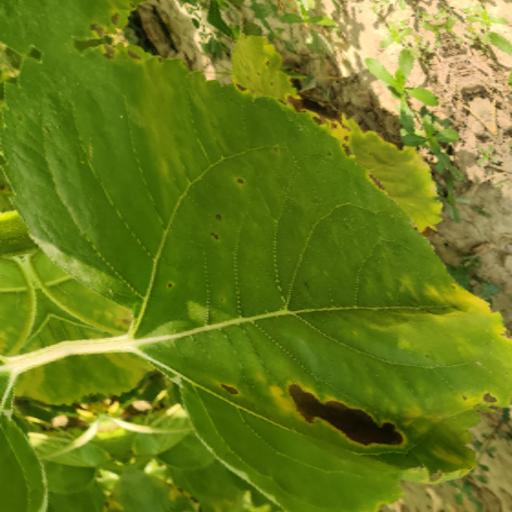
Label: Leaf_scars